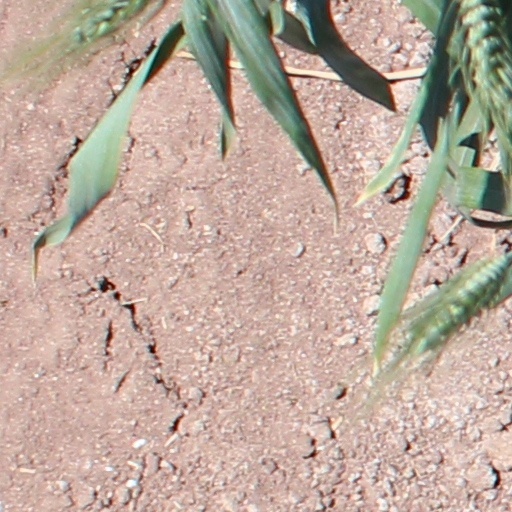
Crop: wheat